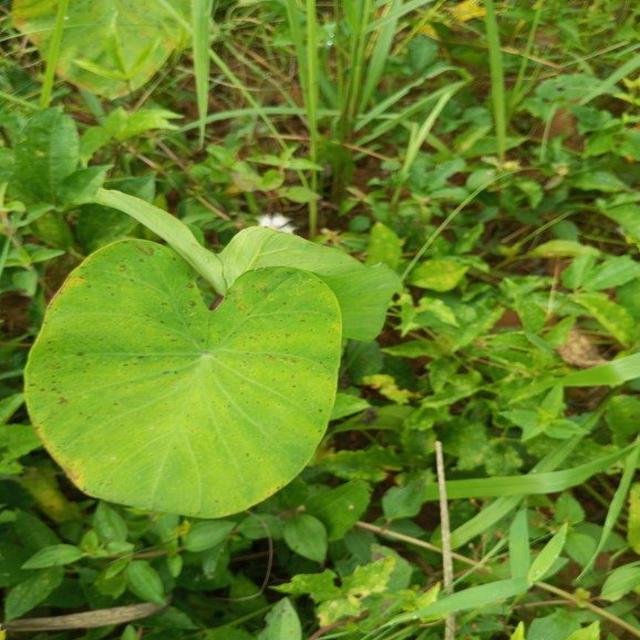
Label: Early_Blight